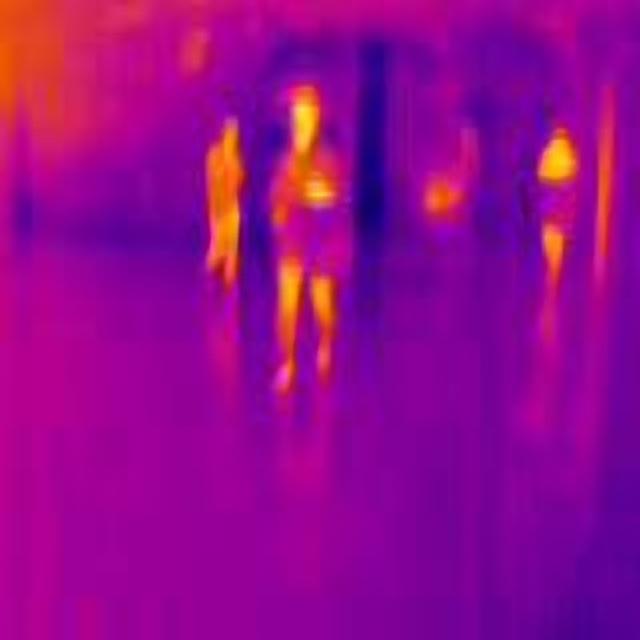
Detected objects:
label: person
label: person
label: person